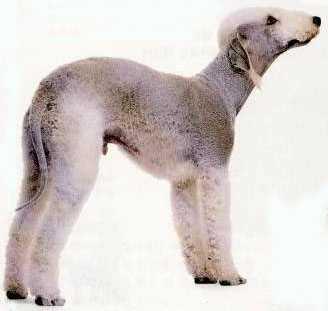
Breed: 214-n000033-Bedlington_terrier